Waterboarding

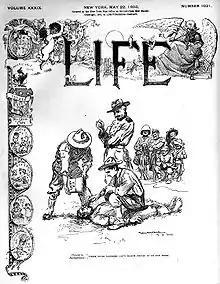
1902 "Life" magazine cover, depicting water curing by U.S. troops in the Philippines

Agents of the Dutch East India Company used a precursor to waterboarding during the Amboyna massacre of English prisoners, which took place on the island of Amboyna in the Molucca Islands in 1623. At that time, it consisted of wrapping cloth around the victim's head, after which the torturers "poured the water softly upon his head until the cloth was full, up to the mouth and nostrils, and somewhat higher, so that he could not draw breath but he must suck in all the water". In one case, the torturer applied water three or four times successively until the victim's "body was swollen twice or thrice as big as before, his cheeks like great bladders, and his eyes staring and strutting out beyond his forehead".